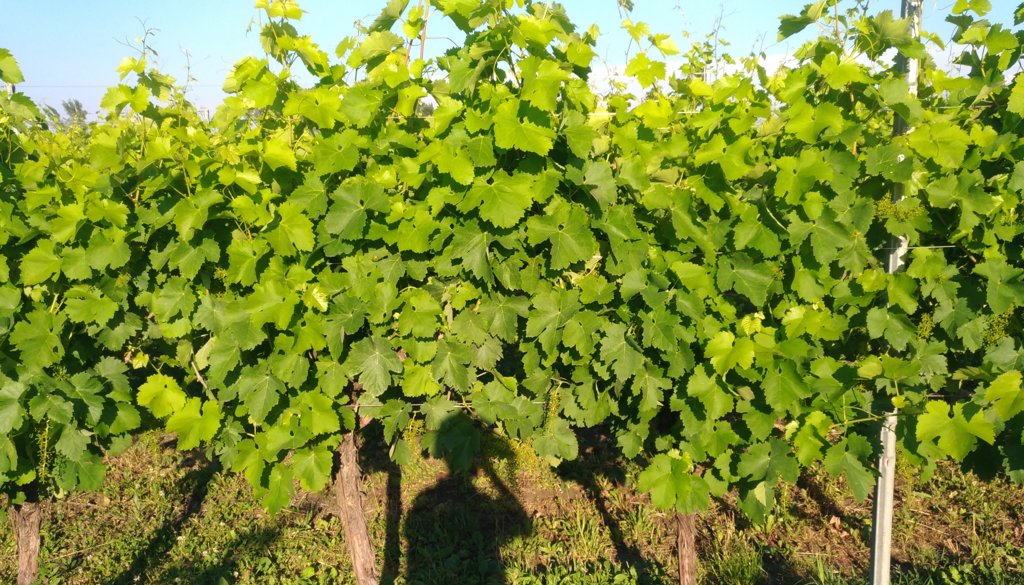
Berries visible: 71
Grape clusters: 2